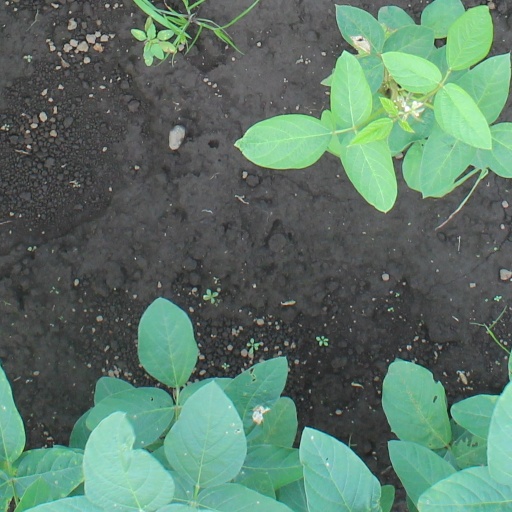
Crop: soybean